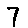
Label: 7